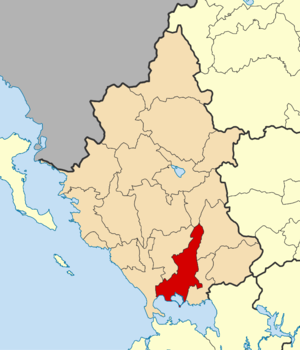
La Grèce est organisée depuis le 1ᵉʳ janvier 2011 en 13 régions et 325 dèmes.